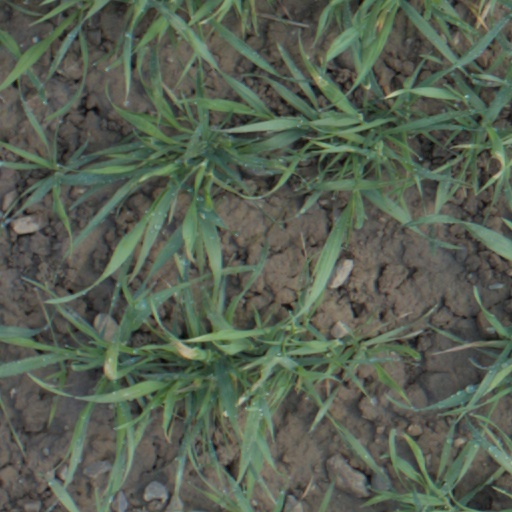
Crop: wheat